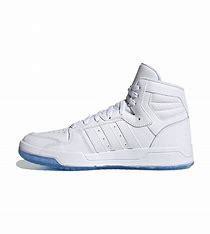
Brand: adidas
Model: neo Adidas NEO Entrap